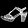
Label: Sandal